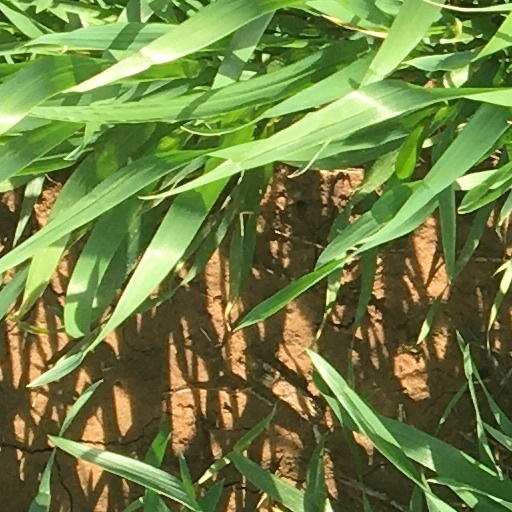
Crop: wheat